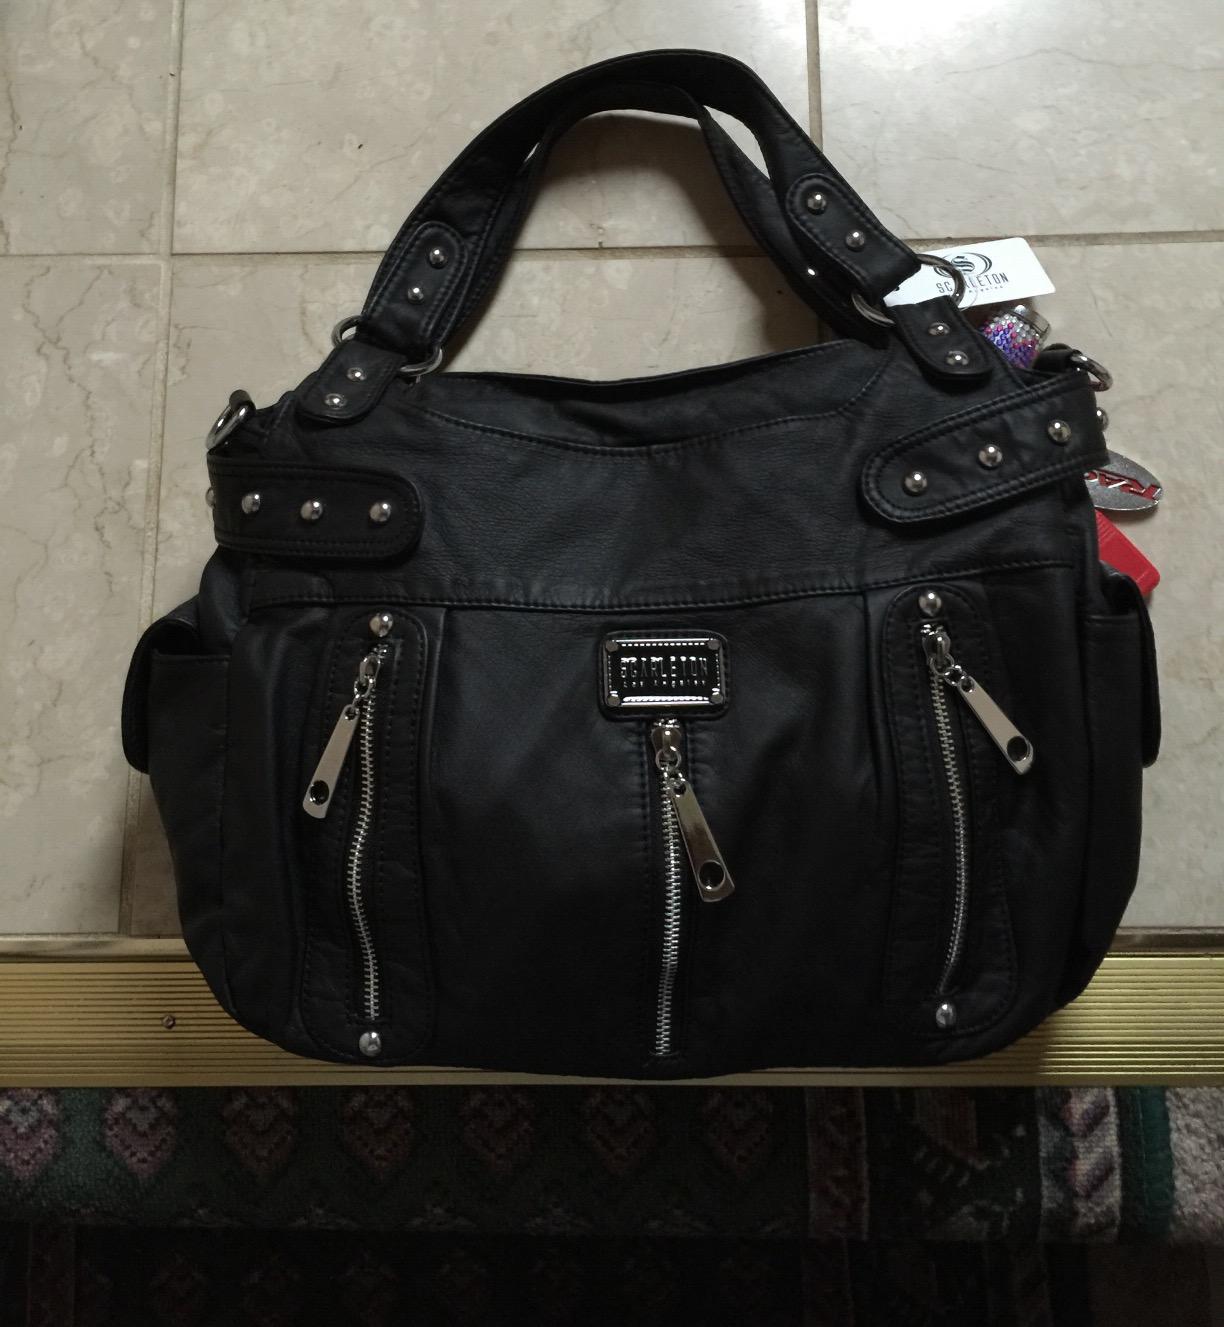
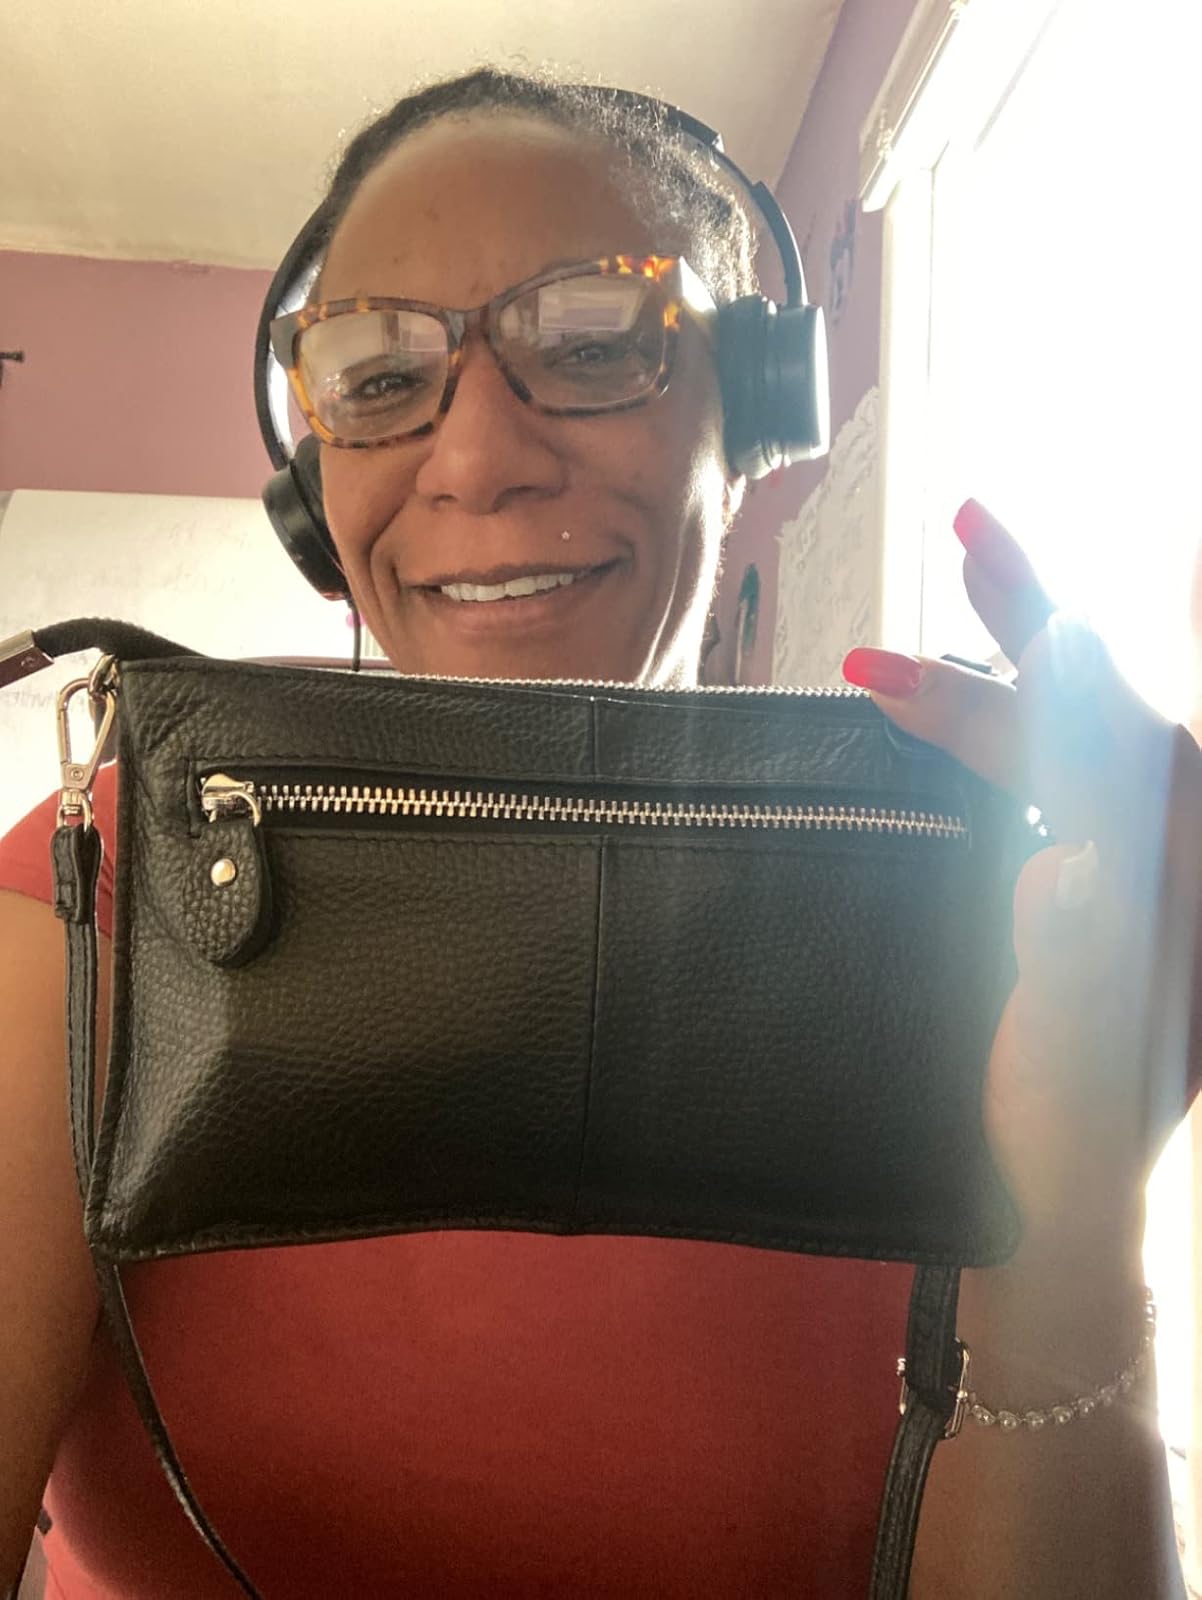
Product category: accessories_handbag
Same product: no